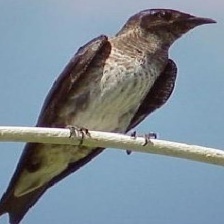
Species: PURPLE MARTIN
Scientific name: PROGNE SUBIS